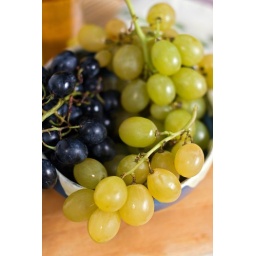
Red wine and palatina grapes in a bowl